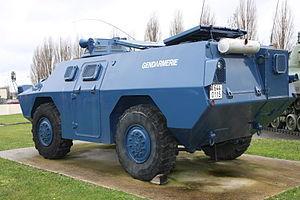
VBRG de la gendarmerie mobile à Satory-2
Le véhicule blindé à roues de la Gendarmerie est le nom le plus courant du Berliet VXB 170 en France. C'est un véhicule blindé à quatre roues motrices destiné principalement à des missions de maintien de l'ordre.